Burebista

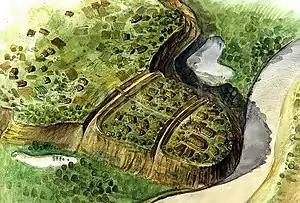
Illustration of the Dacian "dava" discovered in Popești, Giurgiu, Romania, and a potential candidate for the site of the Dacian capital at the time of Burebista's accession, Argedava

The exact date that Burebista came to reign over the Dacians is debated among scholars; University of Illinois professor Keith Hitchins gave a starting date for Burebista's reign of 82BC, while historian Matthew Bunson, and authors John Middleton and Michael Schmitz suggest a starting date around 61–60 BC. The historian John Koch states that Burebista founded an empire sometime during the 1stcentury BC and that around 61BC Burebista expelled the Celts and moved into the middle Danube.